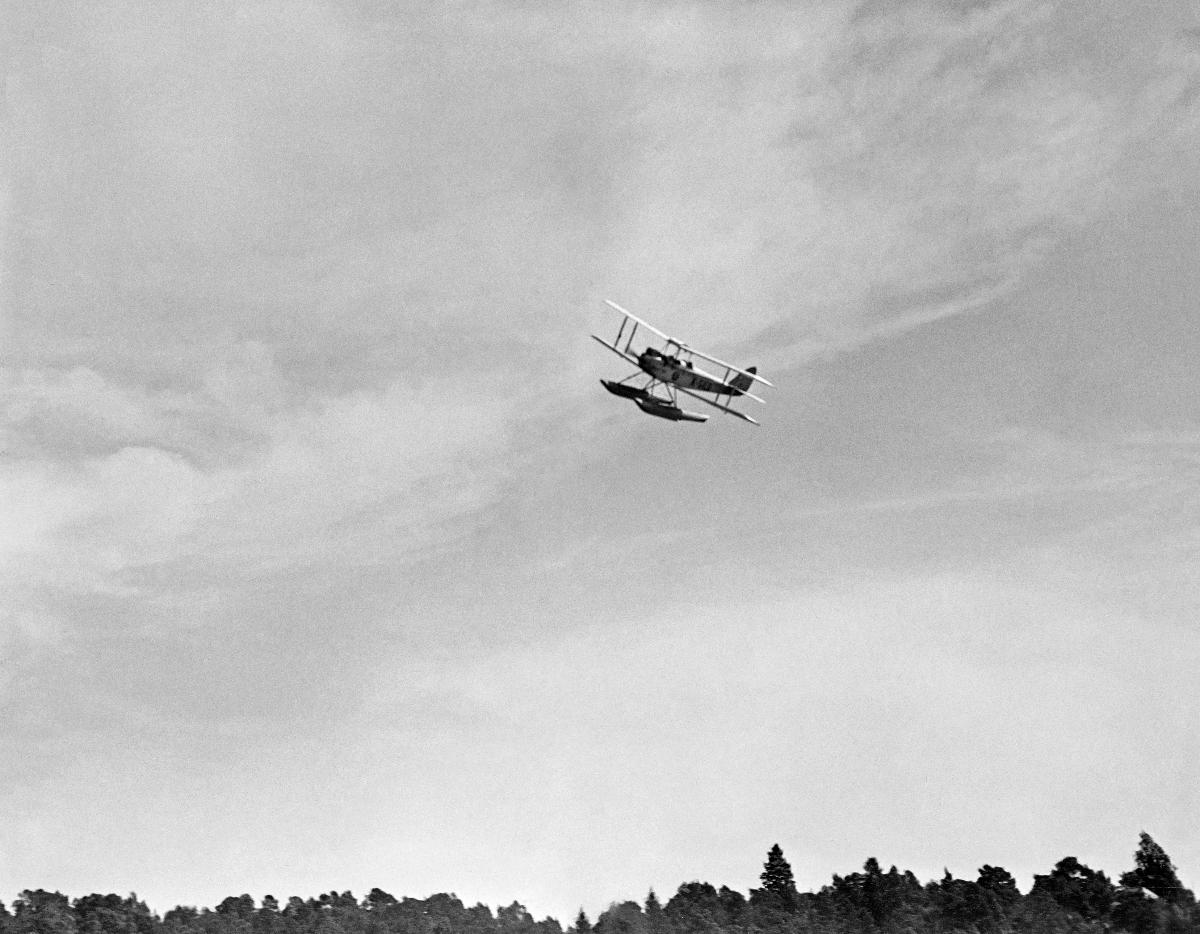
Turun kaupungin 700-vuotisjuhlat 1929
Åbo stads 700-årsjubileum 1929; 700th Anniversary of Turku City 1929
sisällön kuvaus: Turun kaupungin 700-vuotisjuhlat 1929. Lentonäytös Turussa 19.6.1929.

Lentomestari Urho Heiskala lentää Suomen Ilmapuolustusliiton De Havilland DH.60X Moth-konetta K-SILD, joka oli kasteessa saanut nimen Pilvetär. Juhlien aikaan oli mittava lentonäytös ja vesilentovarustuksessa olevat koneet toimivat Ruissalon vesilentosatamasta käsin. content description: Turku City's 700th Anniversary 1929. Air show in Turku 19.6.1929.

Flight warrant officer Urho Heiskala is flying the De Havilland DH.60X Moth K-SILD aka Pilvetär, of the Finnish Air Defense Alliance SIPL. There was a large air show and the seaplanes operated from the Ruissalo port. innehållsbeskrivning: Åbo stads 700-årsjubileum 1929. Flyguppvisning i Åbo 19.6.1929.

Flygmästare Urho Heiskala flyger Finlands Luftvärnsförbunds De Havilland DH.60X Moth K-SILD, också känd som Pilvetär. Vid tiden för festen var det en stor flyguppvisning och sjöflygplanen opererade från Ruissalos hamn.
Kuvaaja: Sundström, Hugo, kuvaaja
Vuosi: 1929
Paikka: Suomi, Varsinais-Suomi, Turku
Aiheet: juhlat; vuosijuhlat; kaupungit; HBL; lentonäytökset; lentokoneet; celebrations; towns and cities; anniversaries; anniversary; city; cities; air shows; airplanes; aeroplanes; fester; städer; fest; 700-årsfest; jubileum; årsfest; stad; flyguppvisningar; flygplan